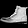
Label: Ankle boot